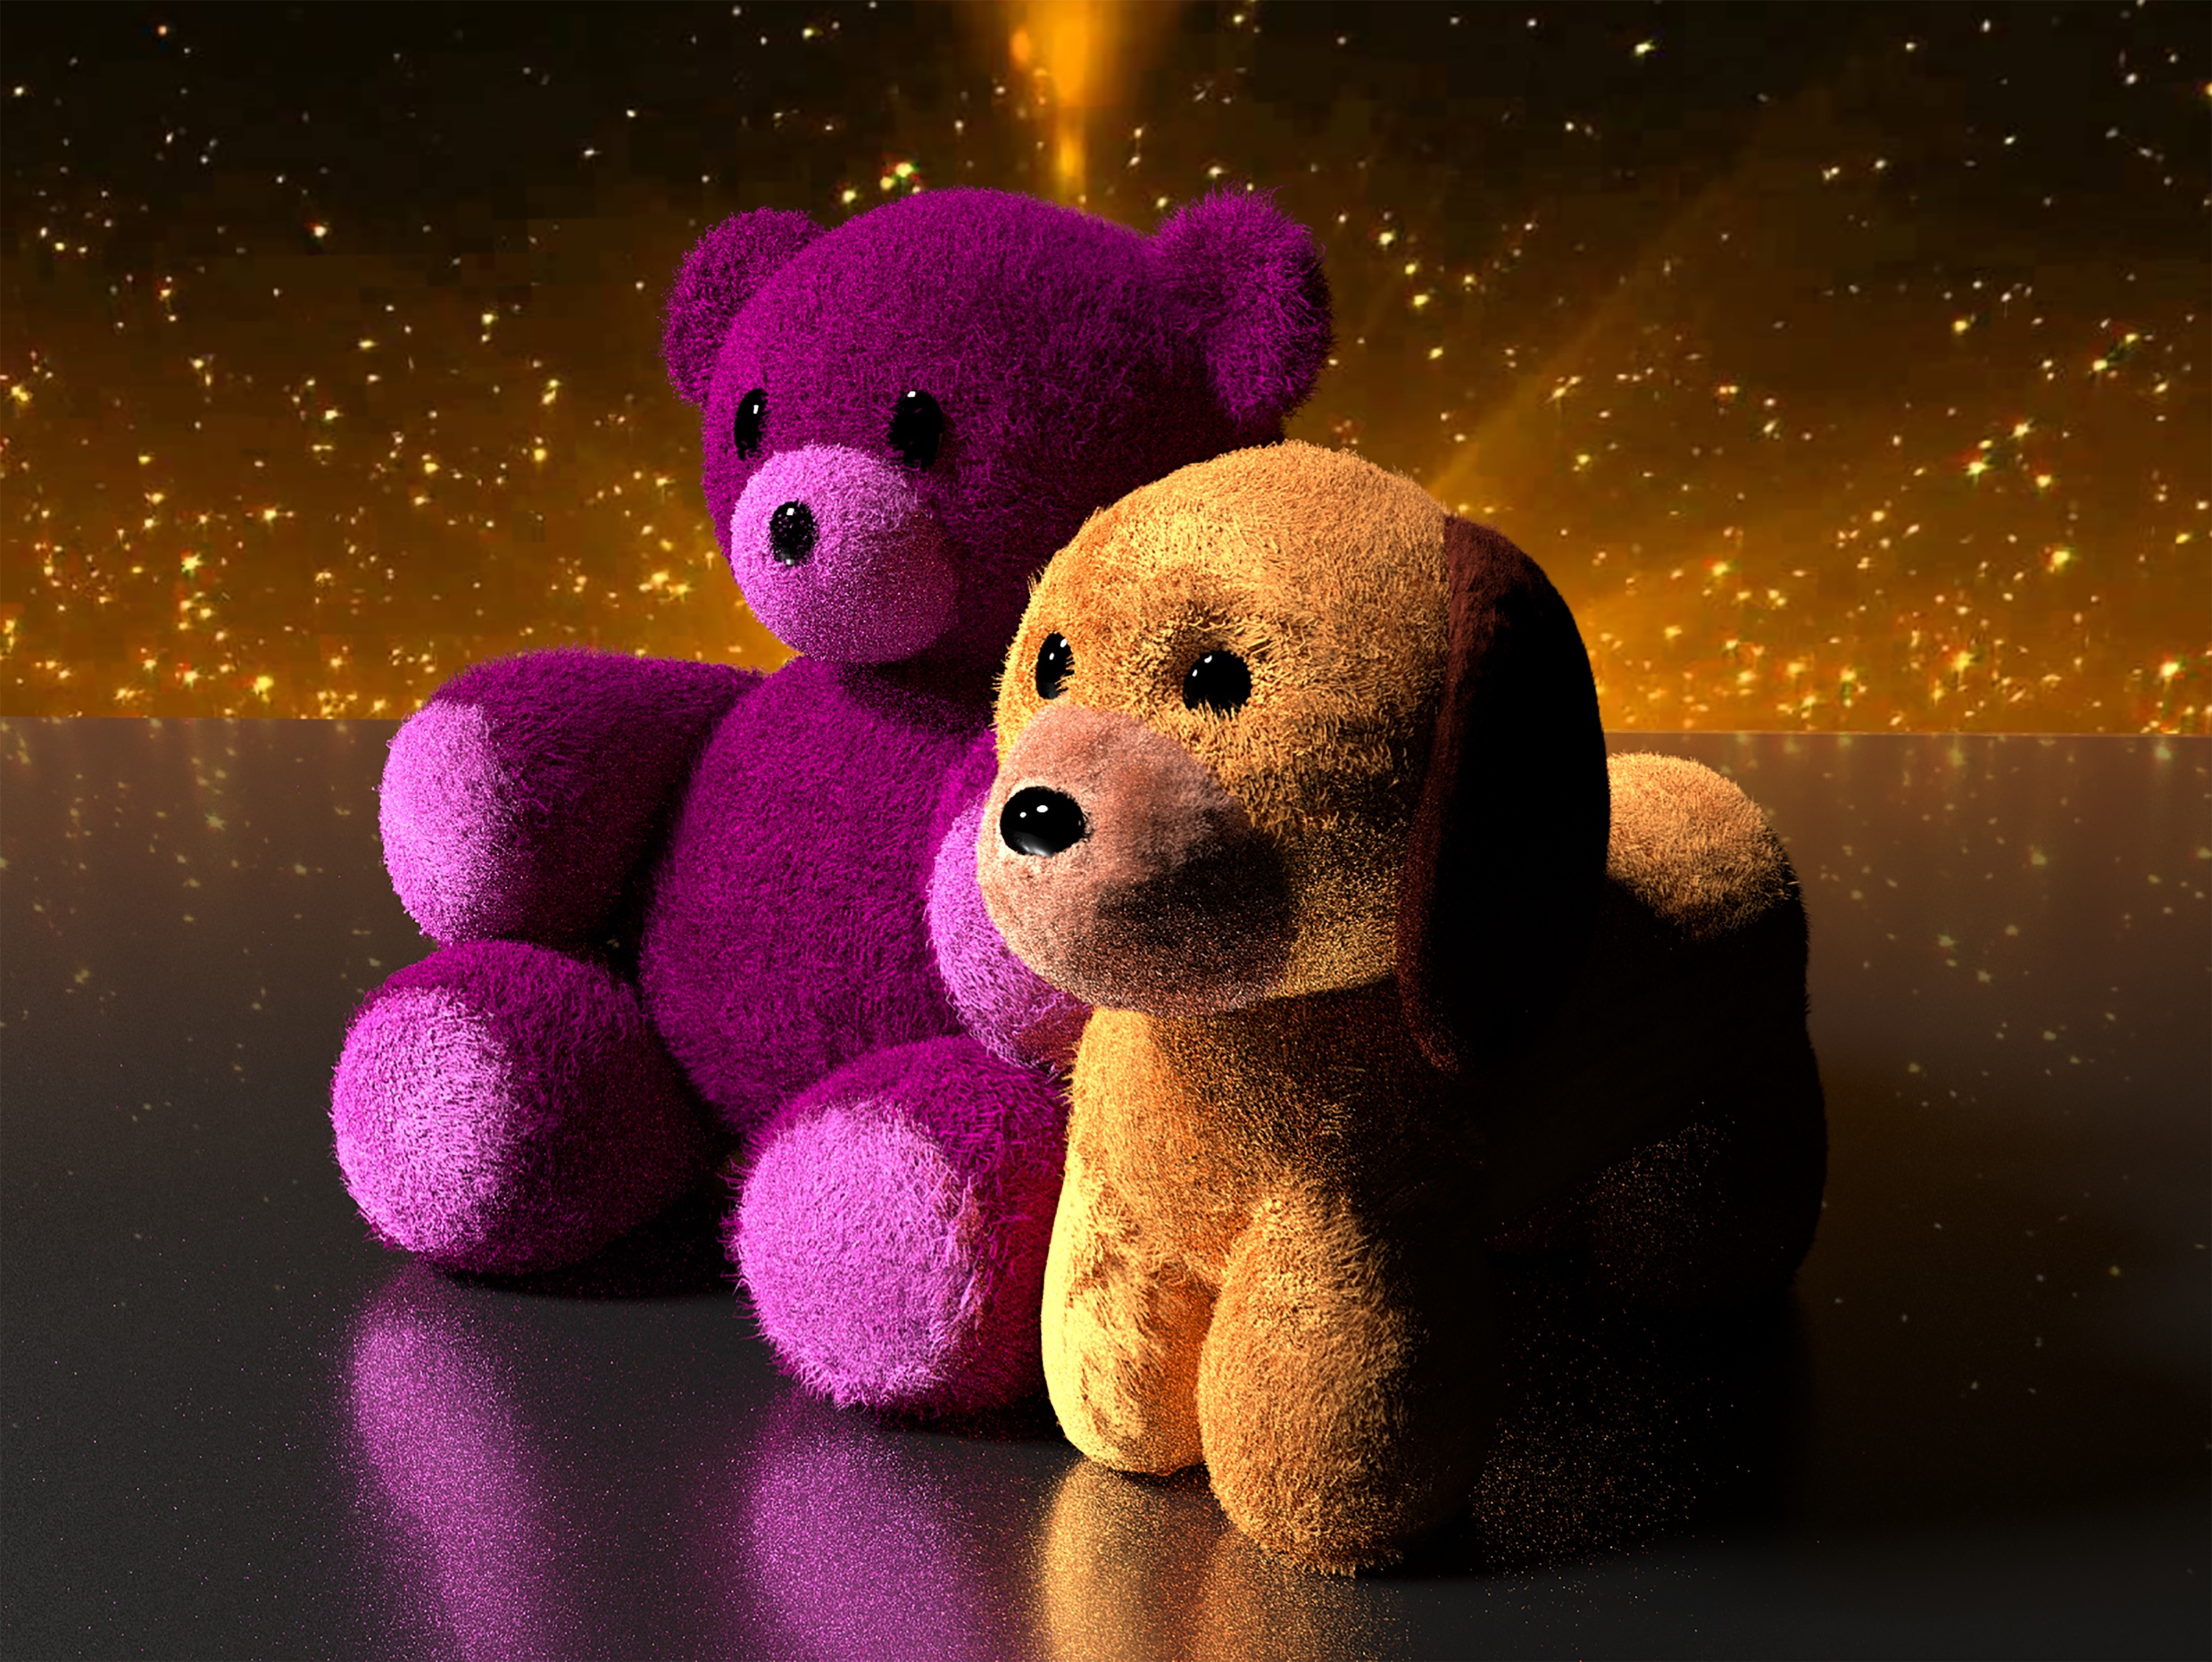
light, night, purple, puppy, dog, animal, cute, friendship, pink, lighting, toy, teddy bear, snout, stuffed, toys, beauty, 3d, royal, magenta, blender, stuffed toy, computer wallpaper